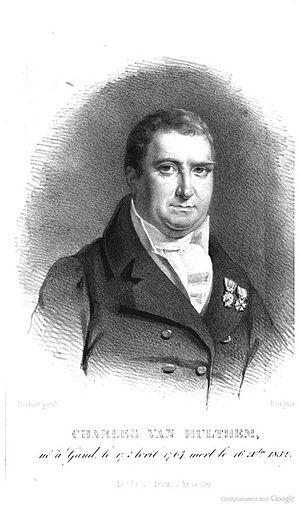
Portrait de Charles van Hulthem, bibliophile gantois
Charles Joseph Emmanuel Van Hulthem est un bibliophile belge et un homme politique français, parlementaire sous le Consulat et le Premier Empire.